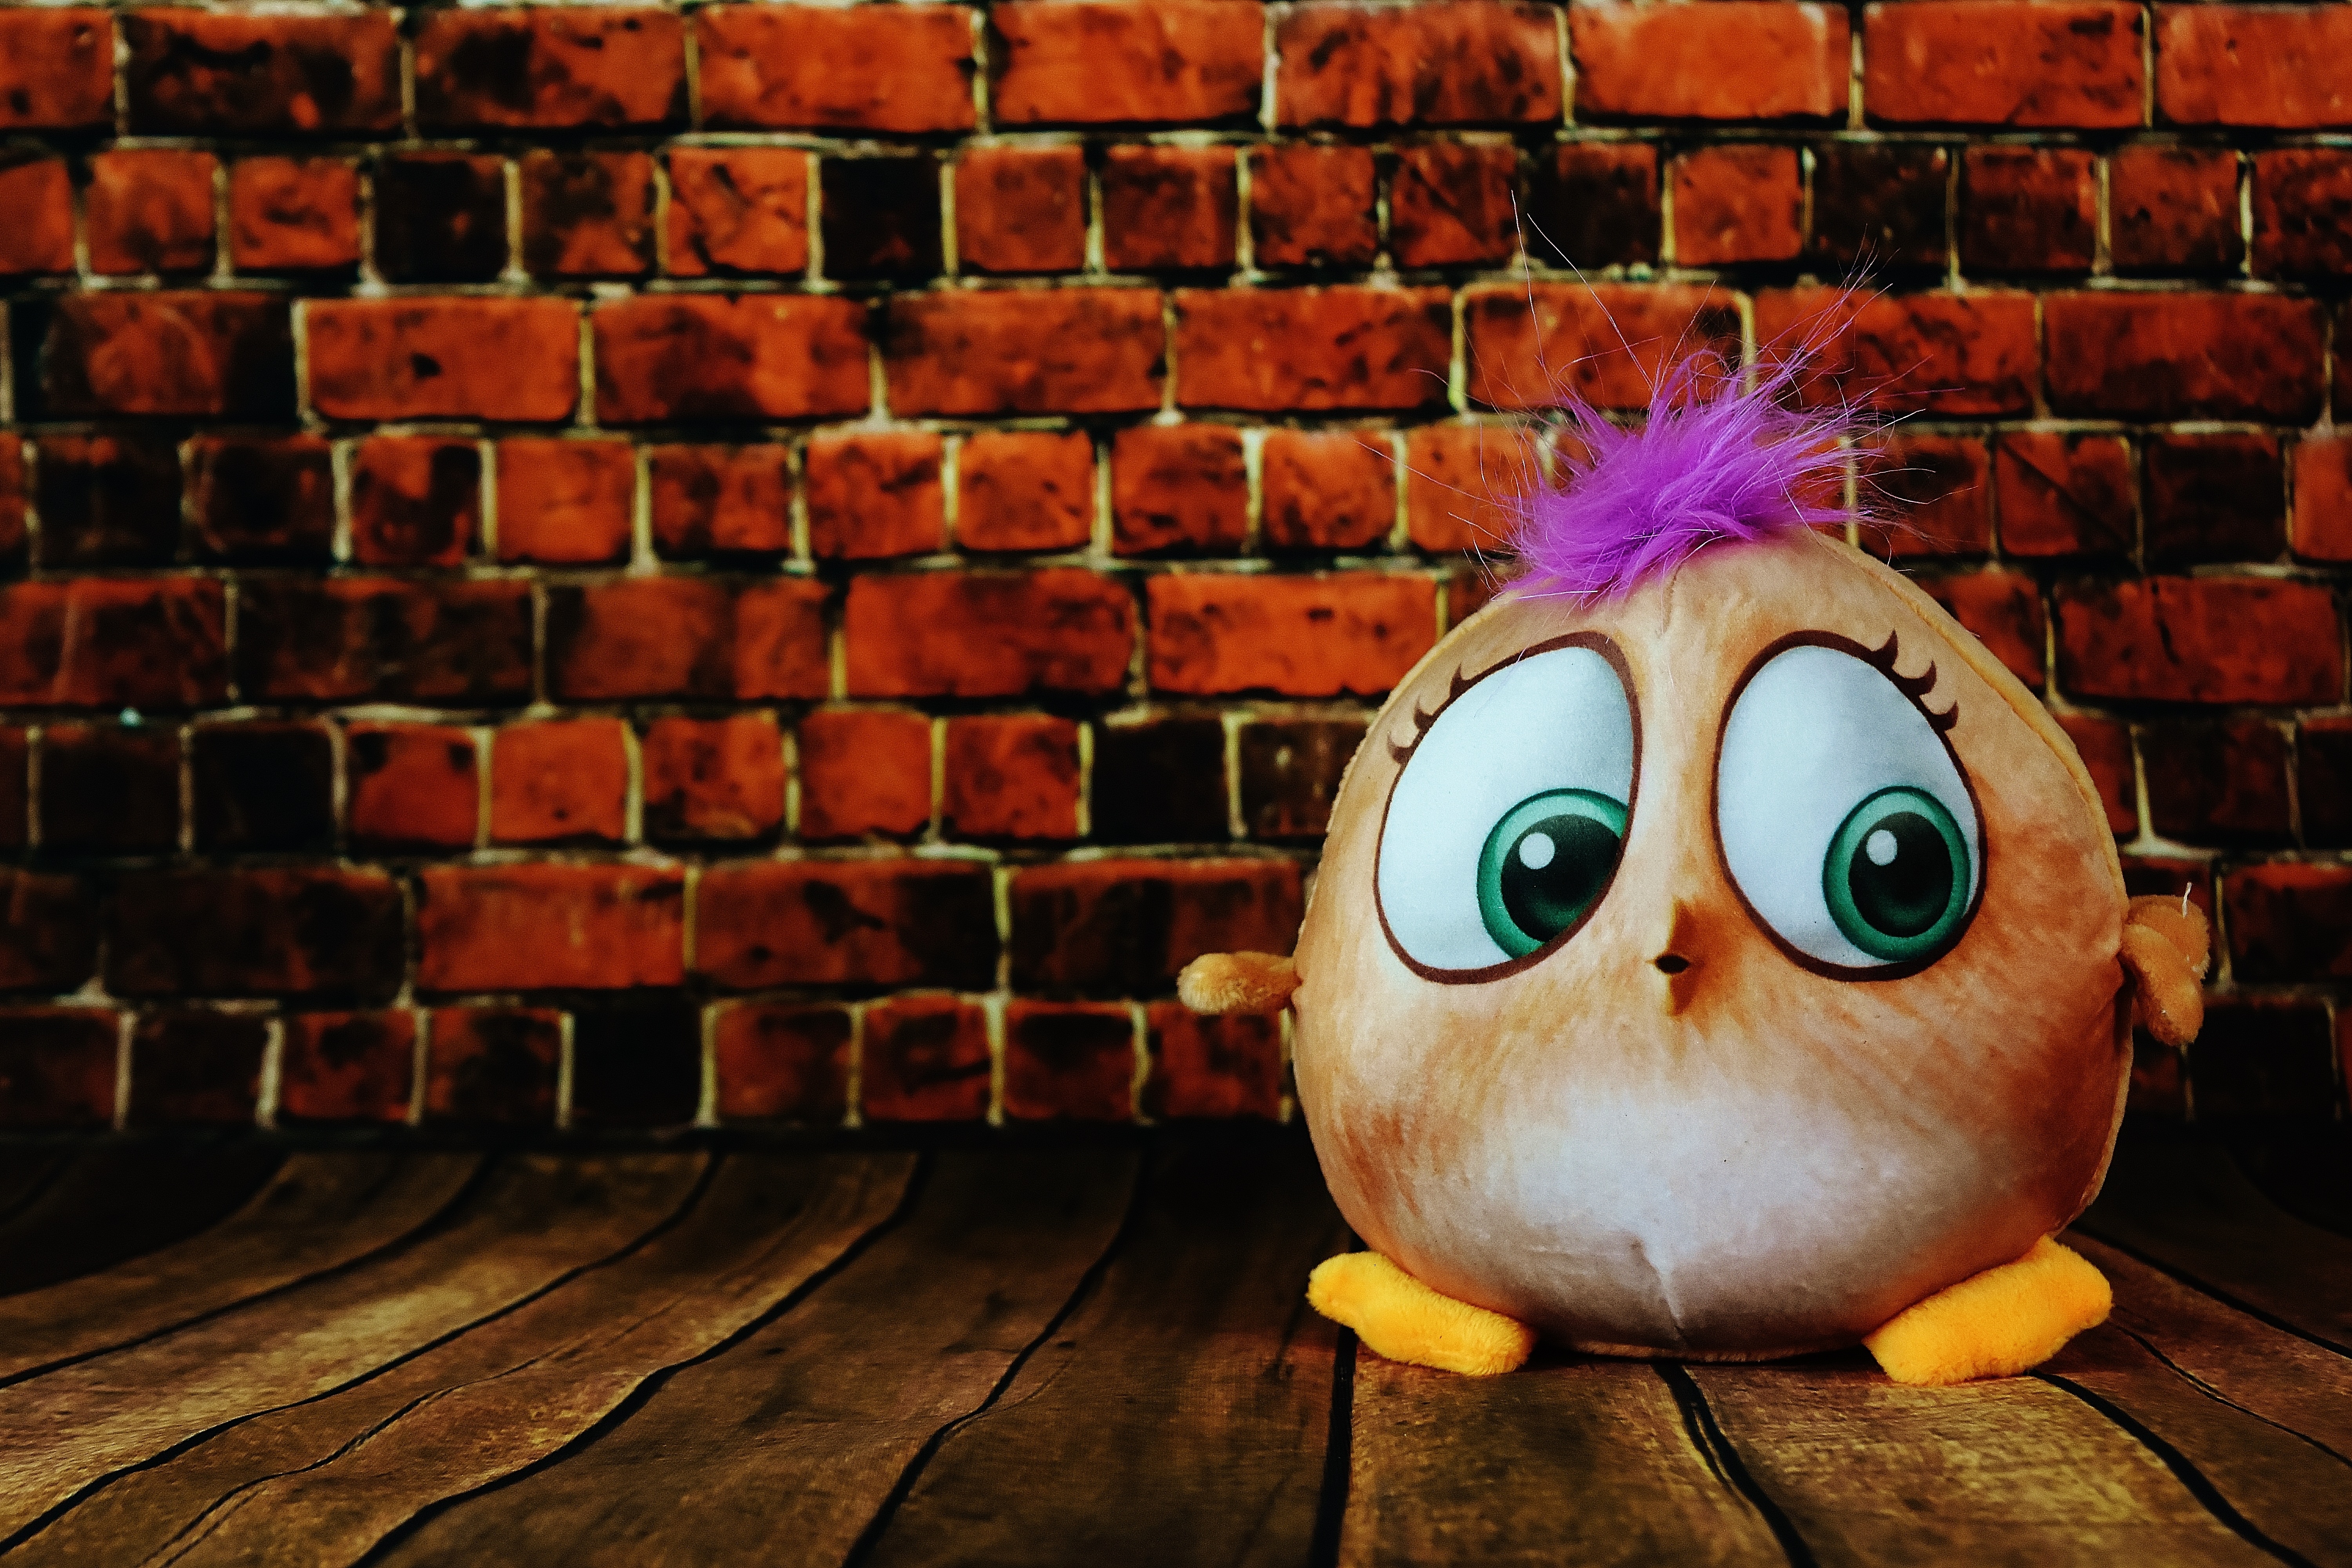
toys, soft toy, bird, stuffed animal, teddy bear, children toys